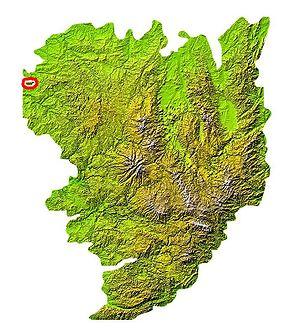
Situation des Monts de blond sur la carte du Massif central
Les monts de Blond sont les contreforts les plus occidentaux du Massif central. Situés à cheval entre les départements de la Charente et de la Haute-Vienne, ils dépassent les 400 mètres d'altitude et succèdent au massif de l'Arbre, en Charente ; ils forment la partie occidentale des monts de la Marche.